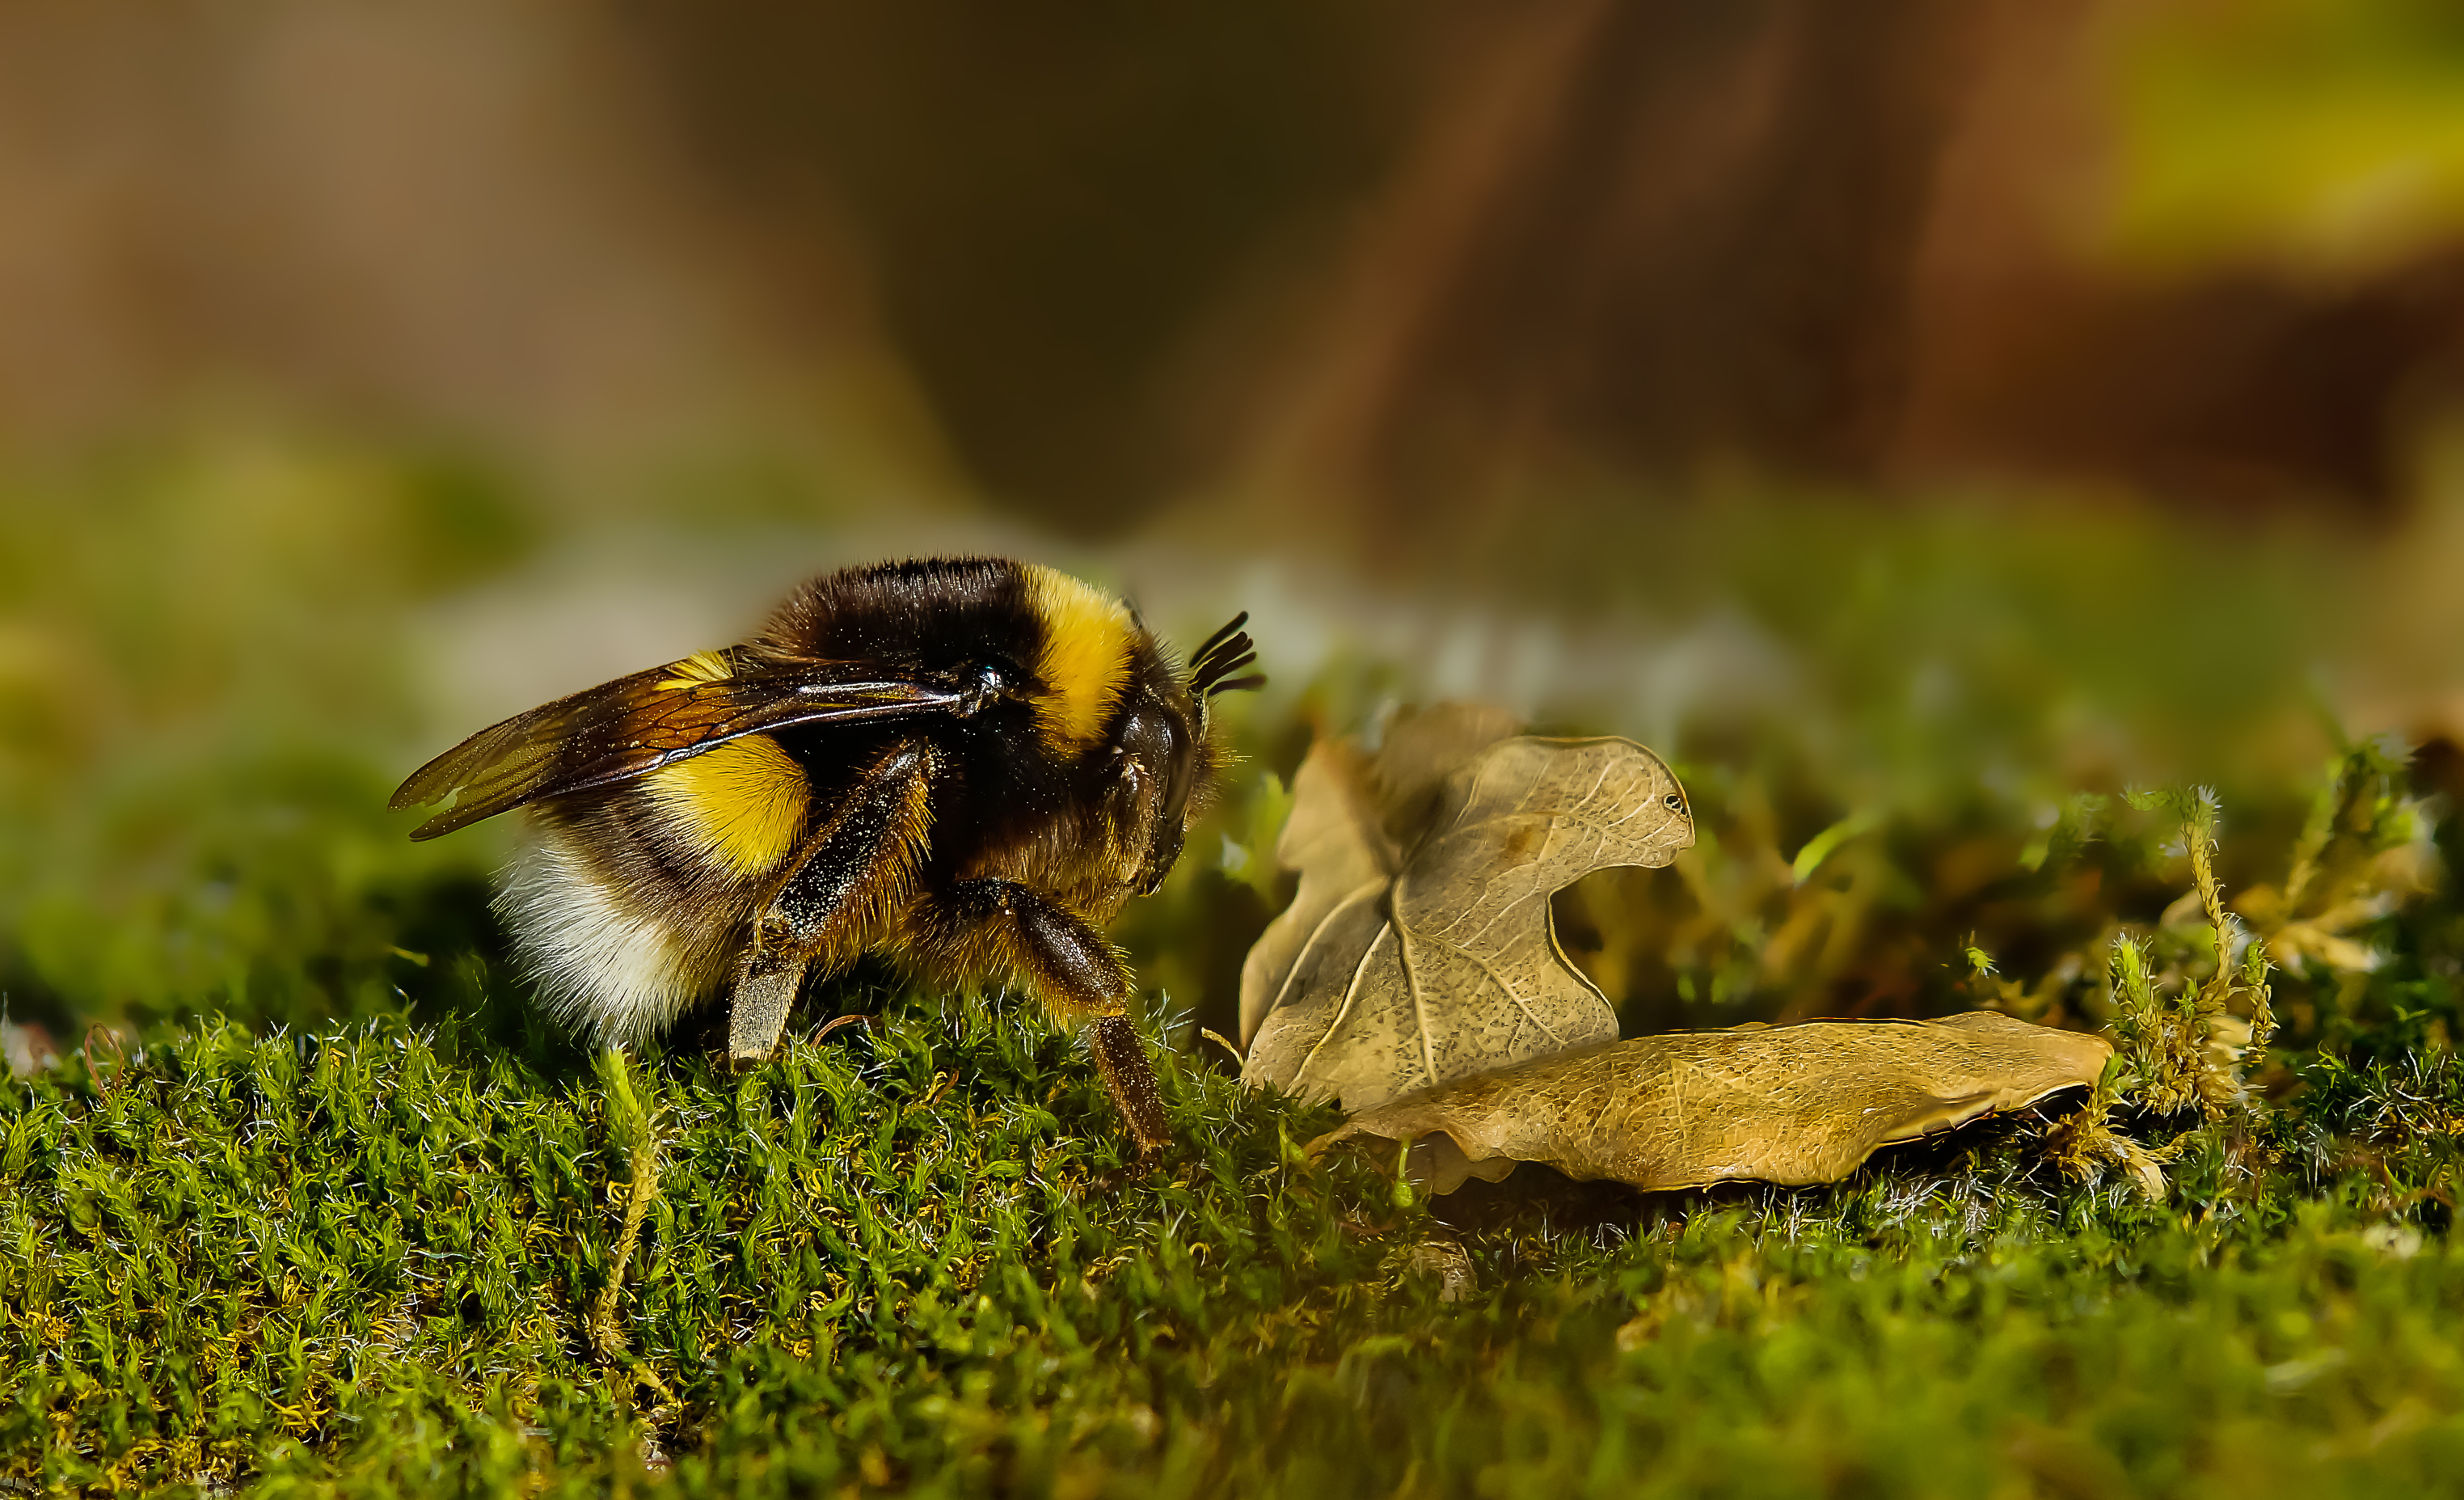
nature, grass, leaf, flower, photo, wildlife, insect, macro, flora, fauna, invertebrate, close up, animals, bee, naturaleza, 60mm, a77, focusstacking, bees, g, ggl1, gaby1, xovesphoto, animales, focusstack, sonya77, tamron60mm, gphoto, xelodegalicia, bracketingfocus, macro photography, gabrielcoru a, abejas, honey bee, membrane winged insect